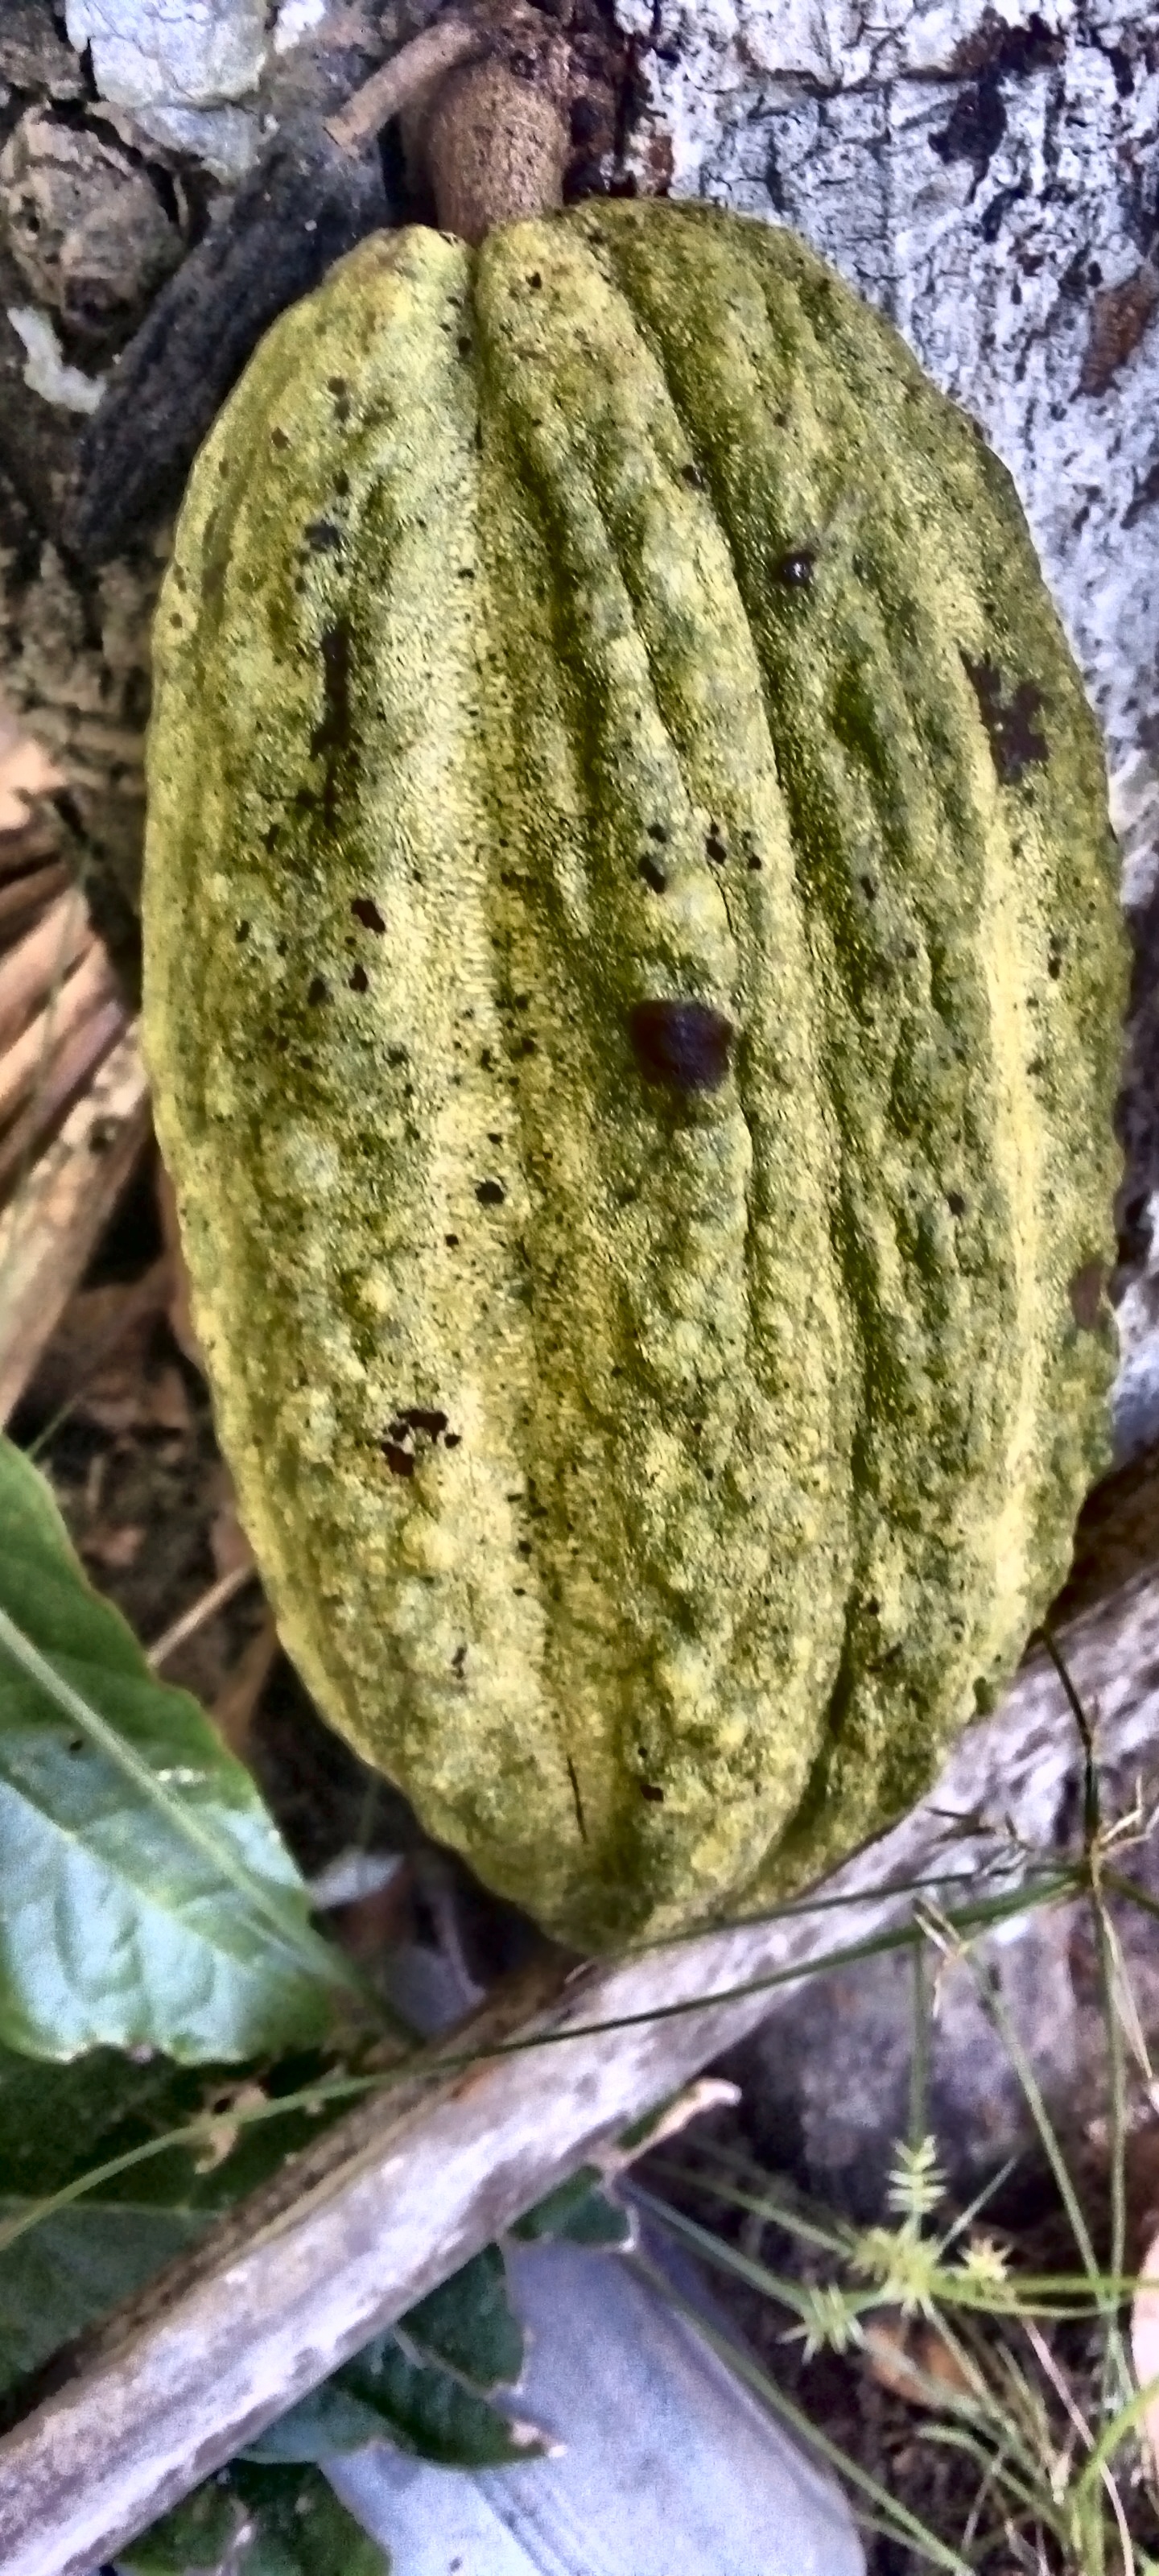
Maturity: mature
Variety: Guiana